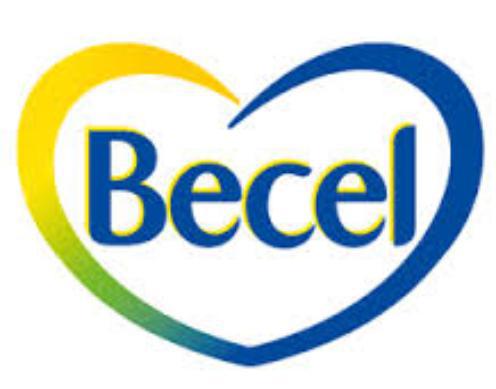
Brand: Becel
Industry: Food